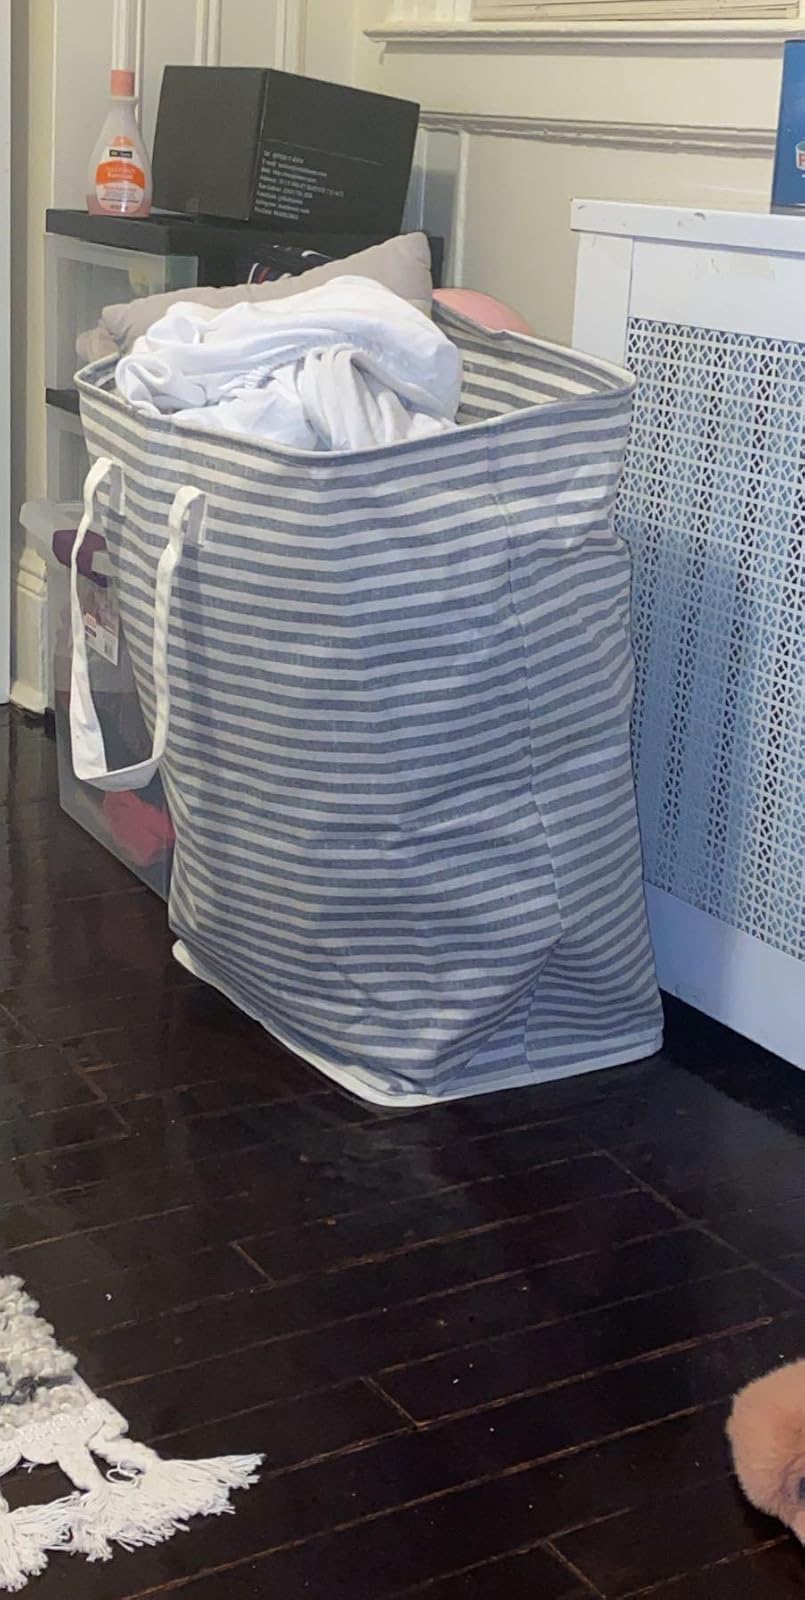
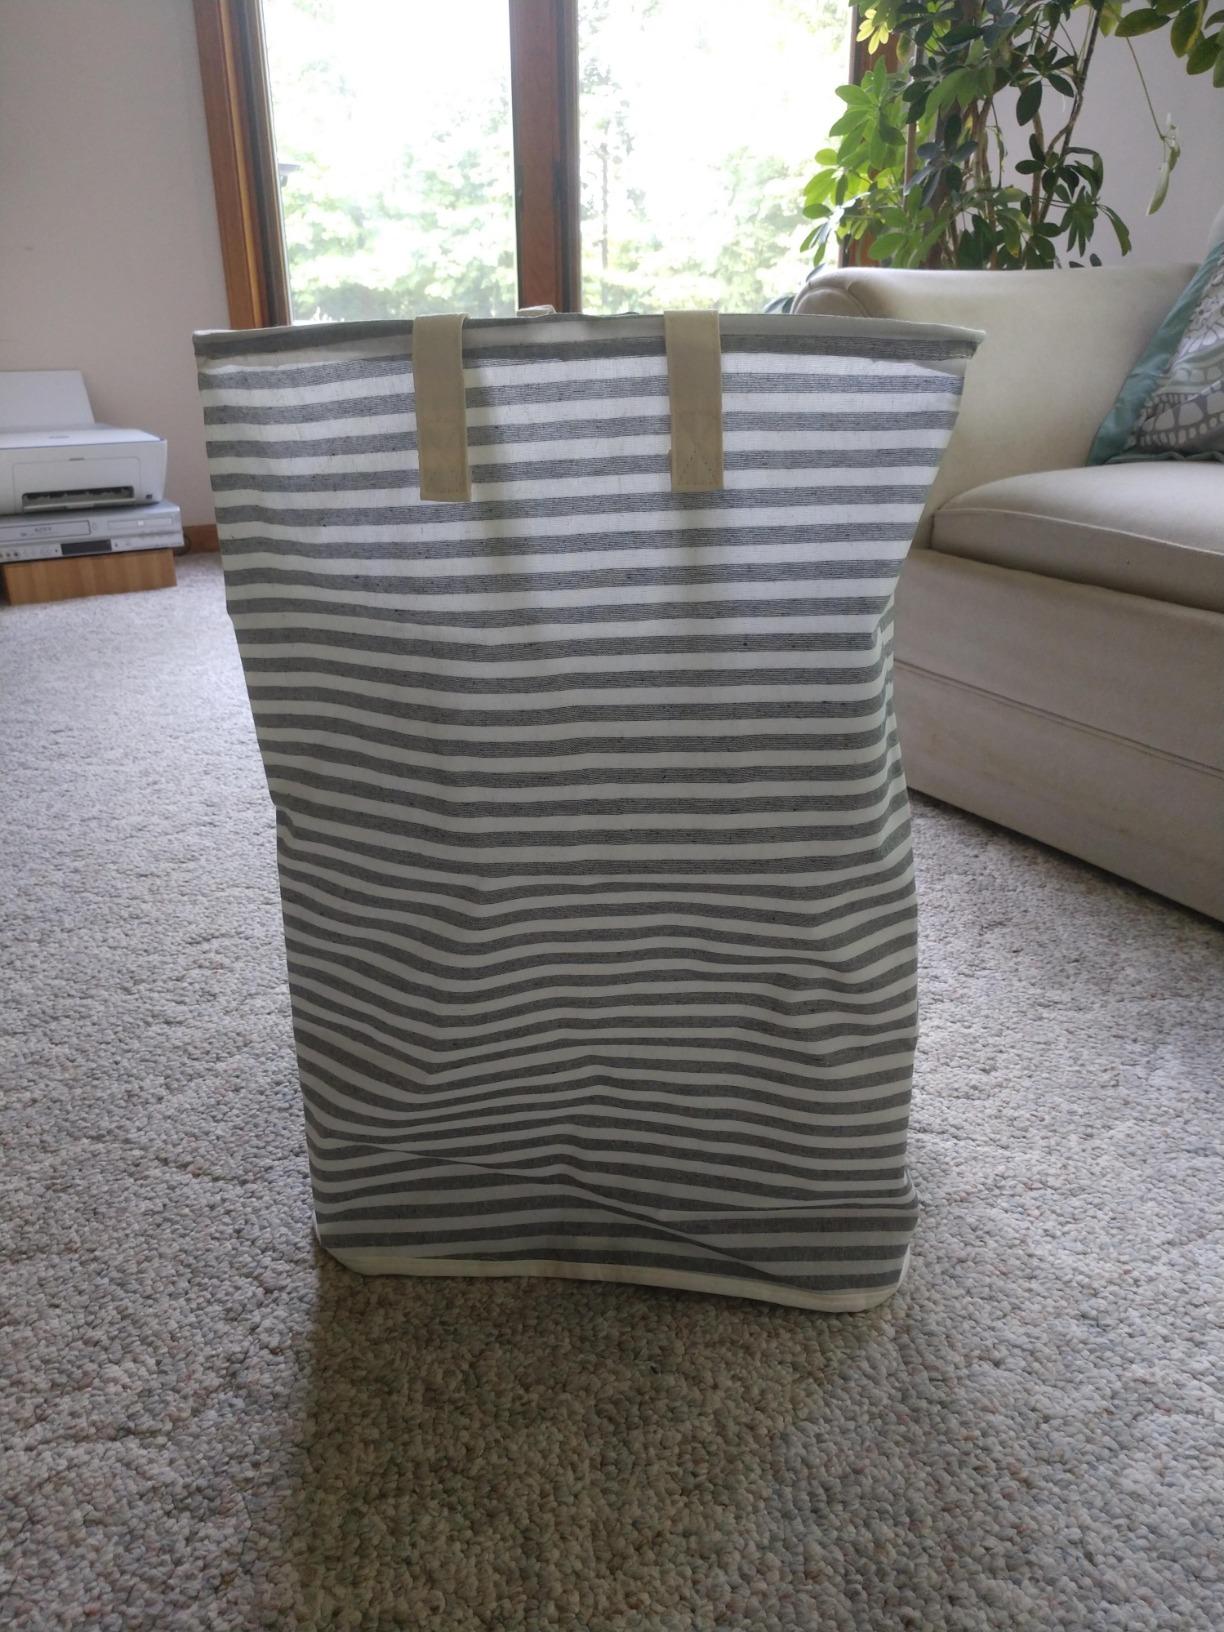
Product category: items_hamper
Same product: yes